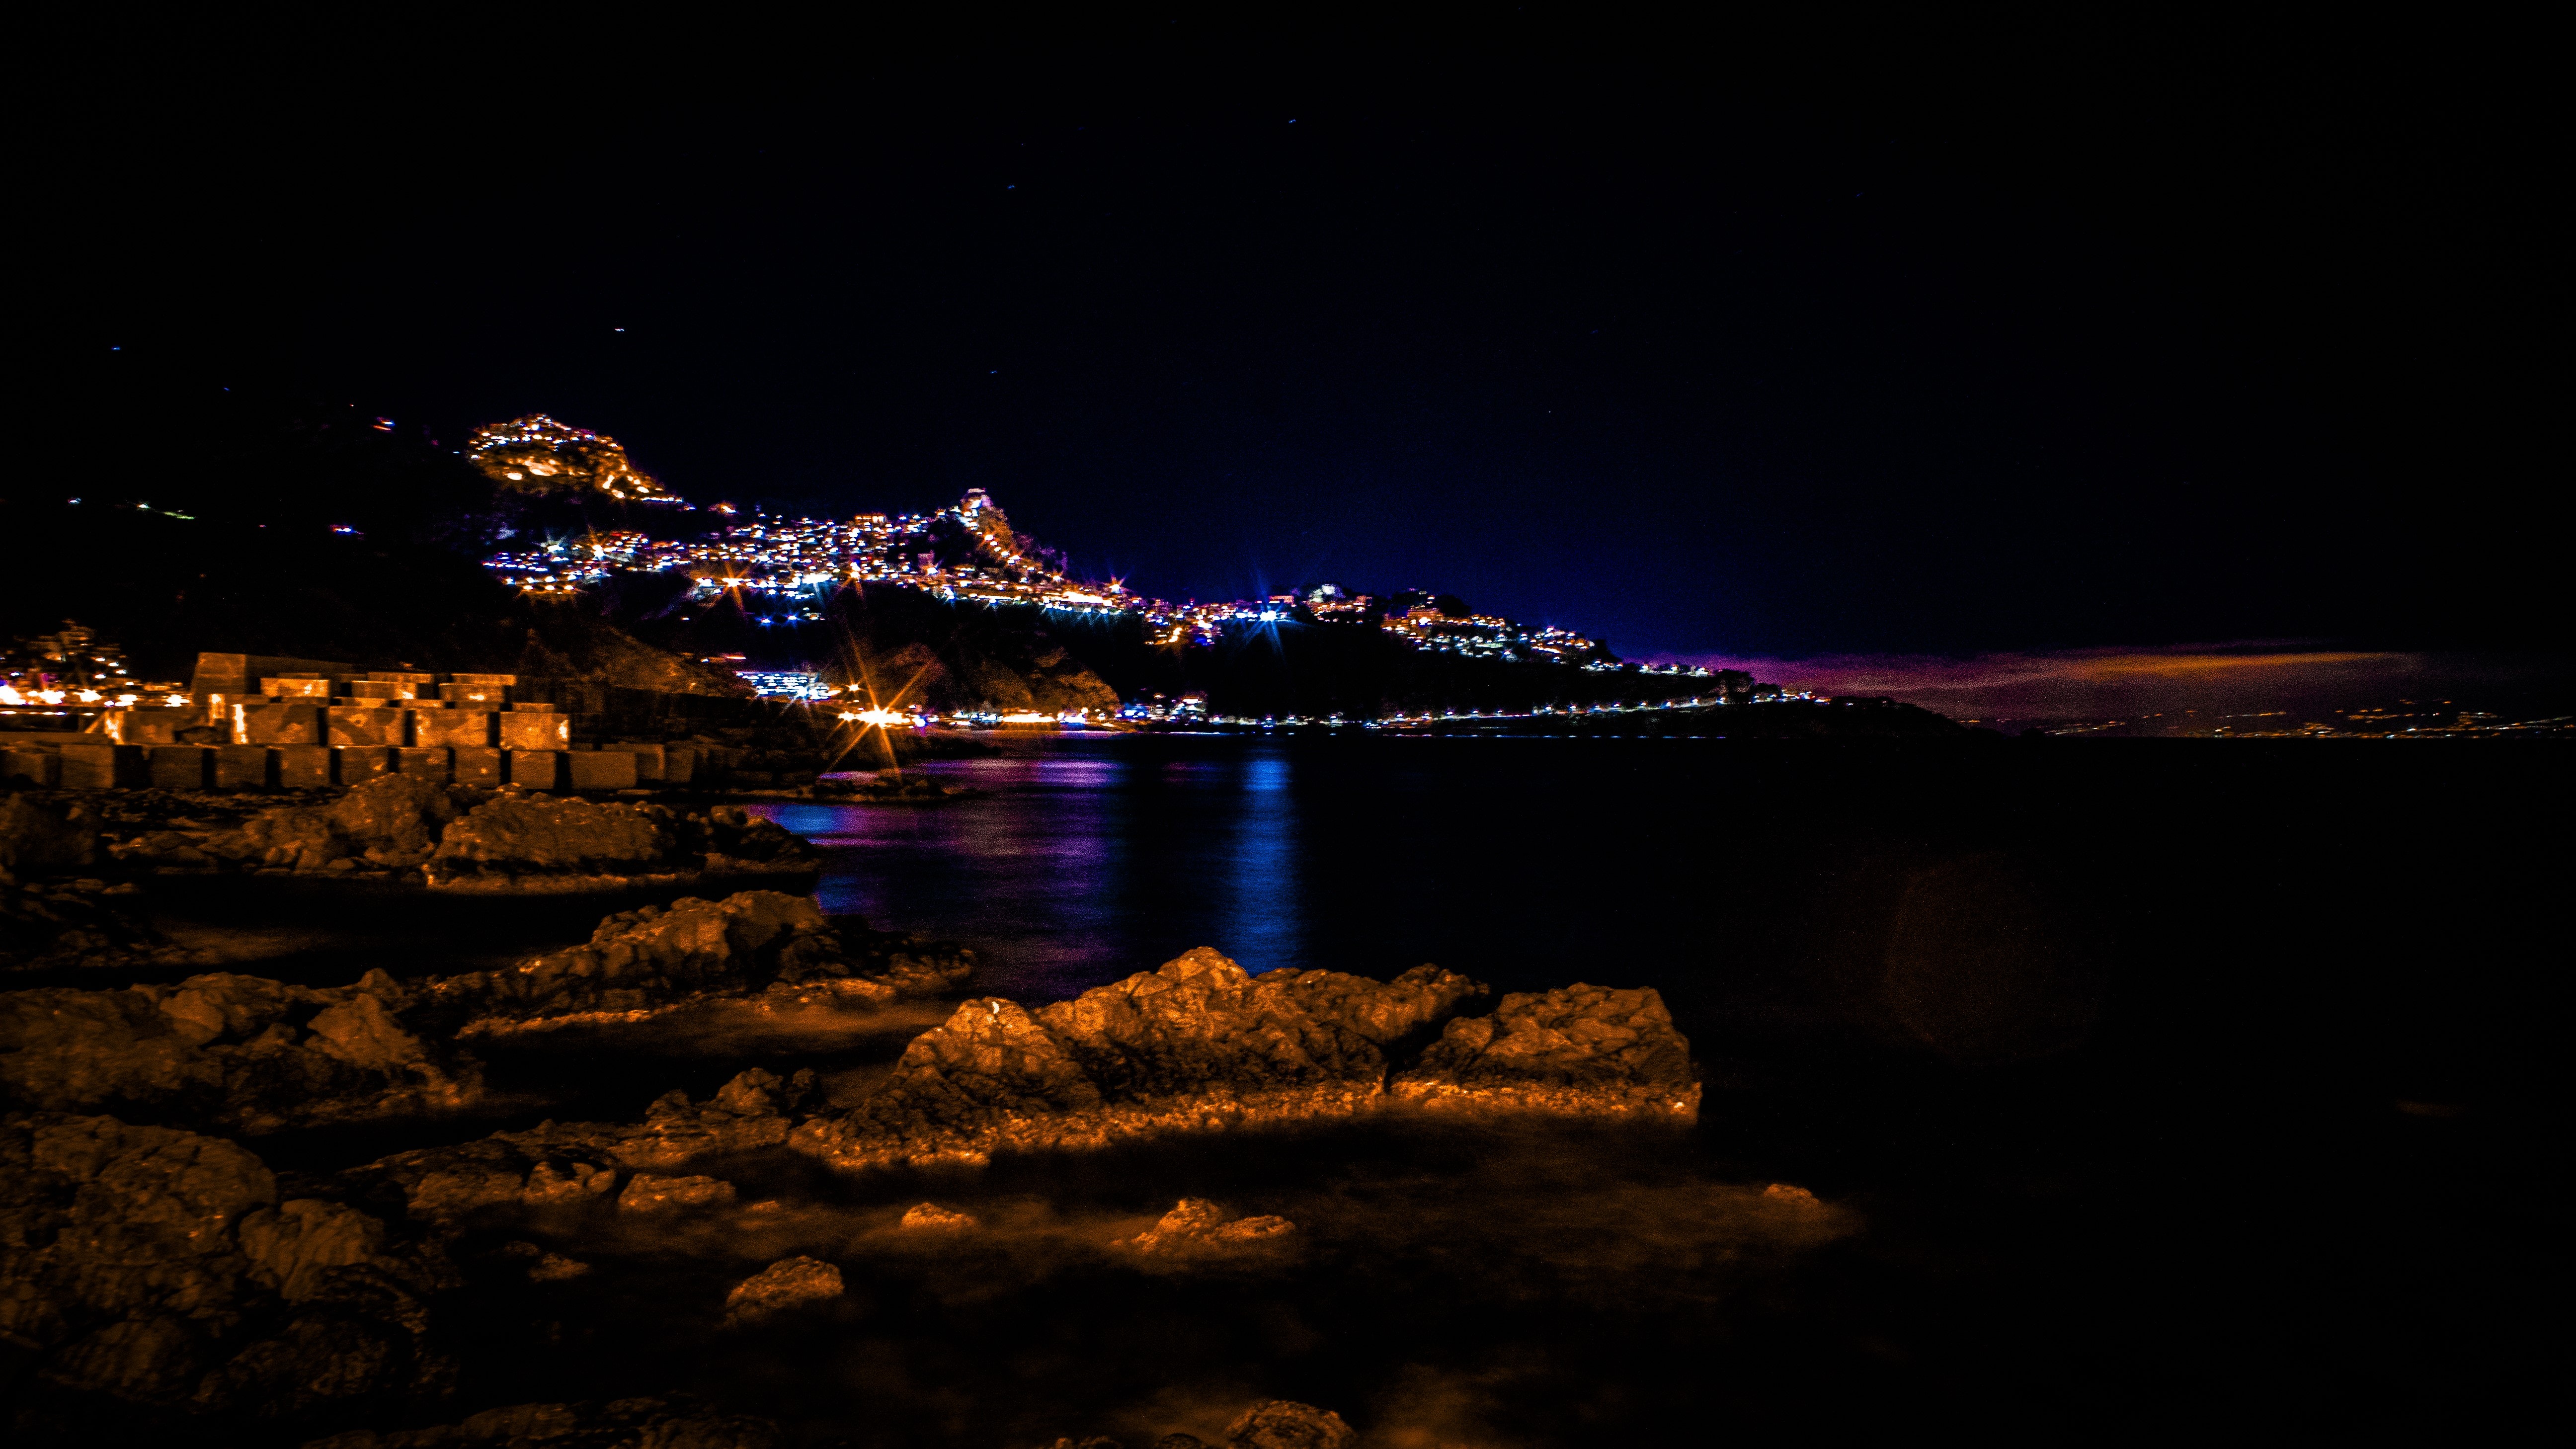
night, sky, water, reflection, light, darkness, lighting, sea, cloud, tree, midnight, river, landscape, horizon, city, coast, lake